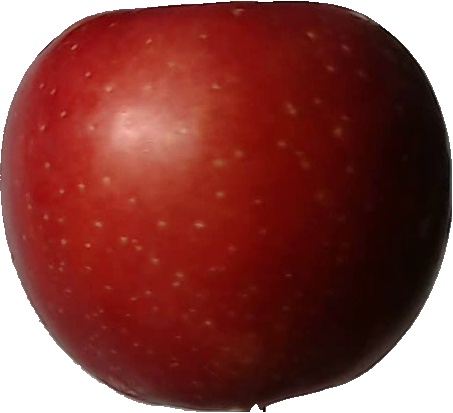
Label: apple_braeburn_1